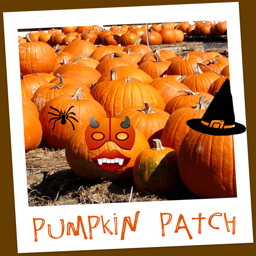
plants for all seasons pumpkin patch